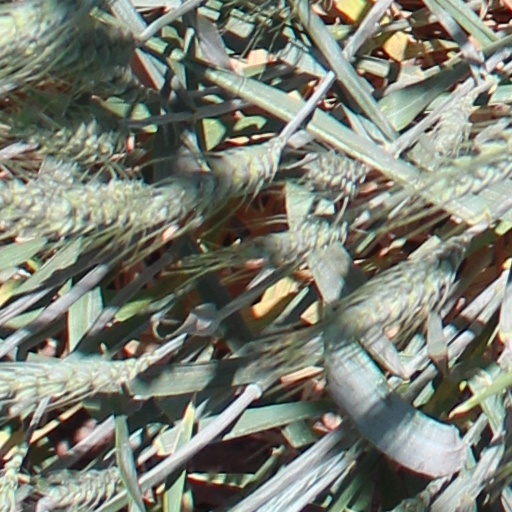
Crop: wheat